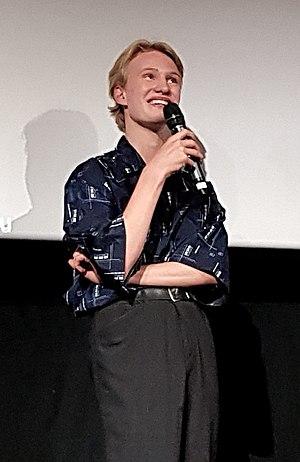
Victor Polster à l'avant-première du film ""Girl"" à Paris"
Victor Polster est un acteur et danseur belge, né en 2002 à Bruxelles.